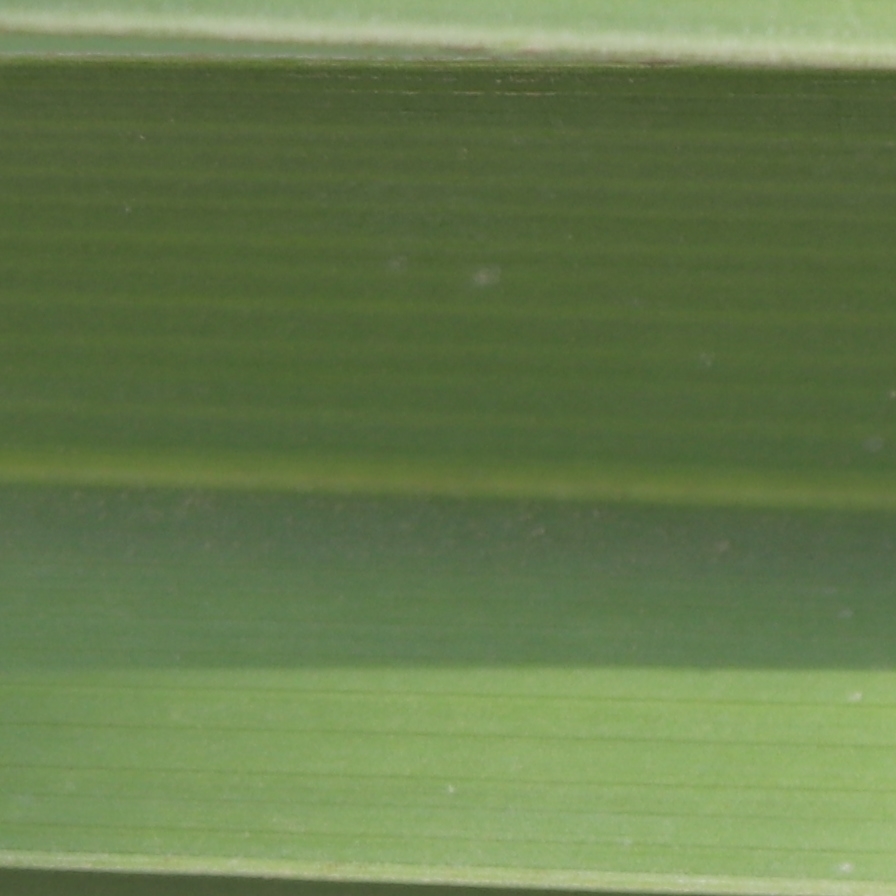
Label: Healthy